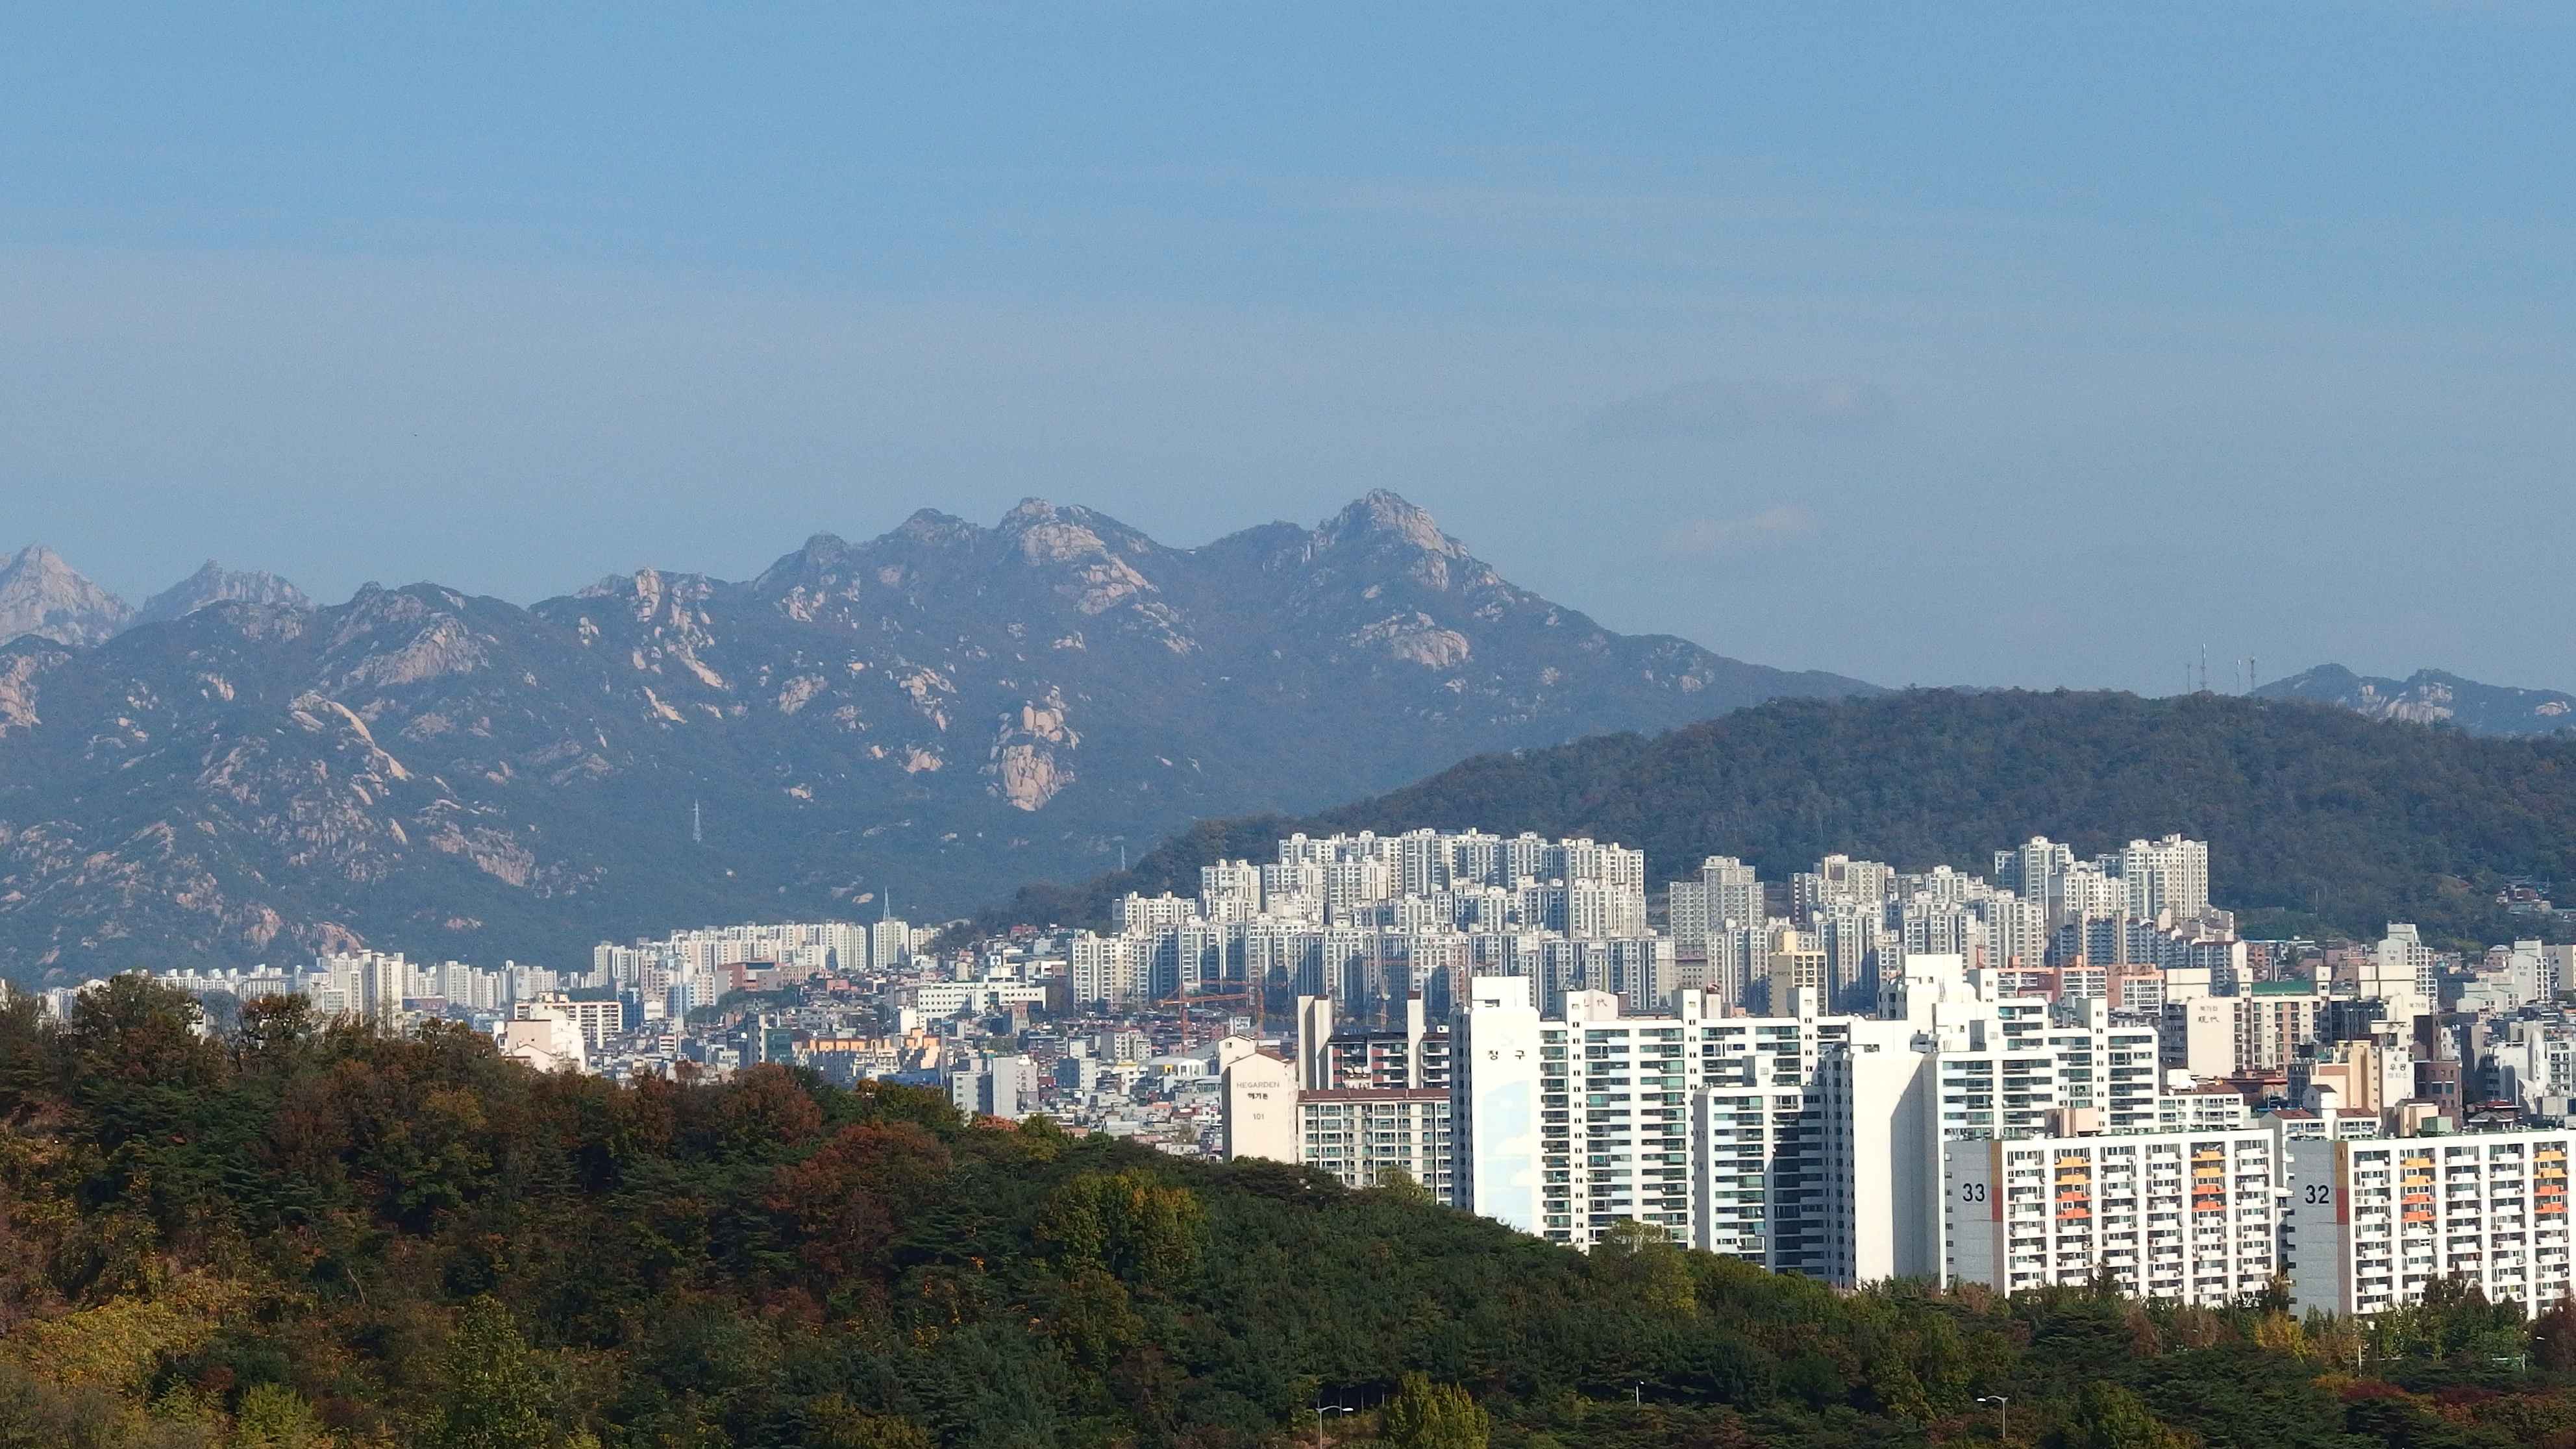
landscape, nature, horizon, mountain, skyline, hill, city, land, mountain range, country, cityscape, vacation, travel, park, asia, landmark, tourism, geography, korea, nation, destination, seoul, aerial photography, south korea, geographical feature, atmospheric phenomenon, human settlement, mountainous landforms